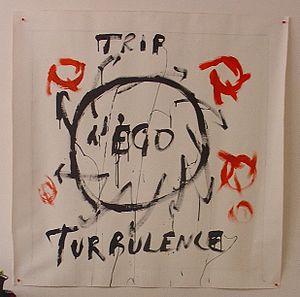
peinture
Georges Autard, né à Cannes le 17 avril 1951, est un peintre et graveur français.